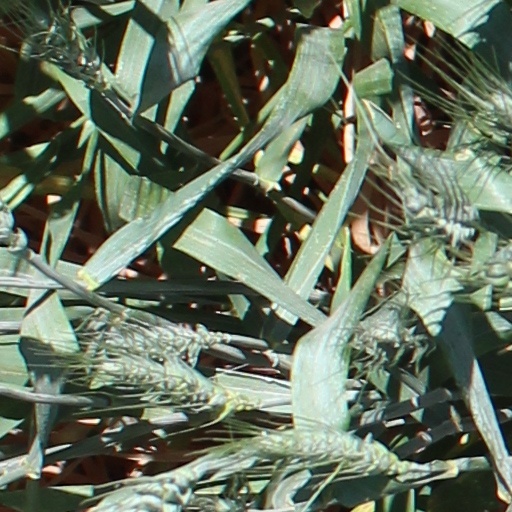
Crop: wheat